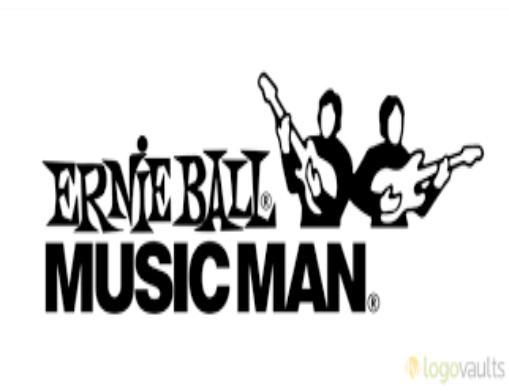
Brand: music man-2
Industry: Leisure